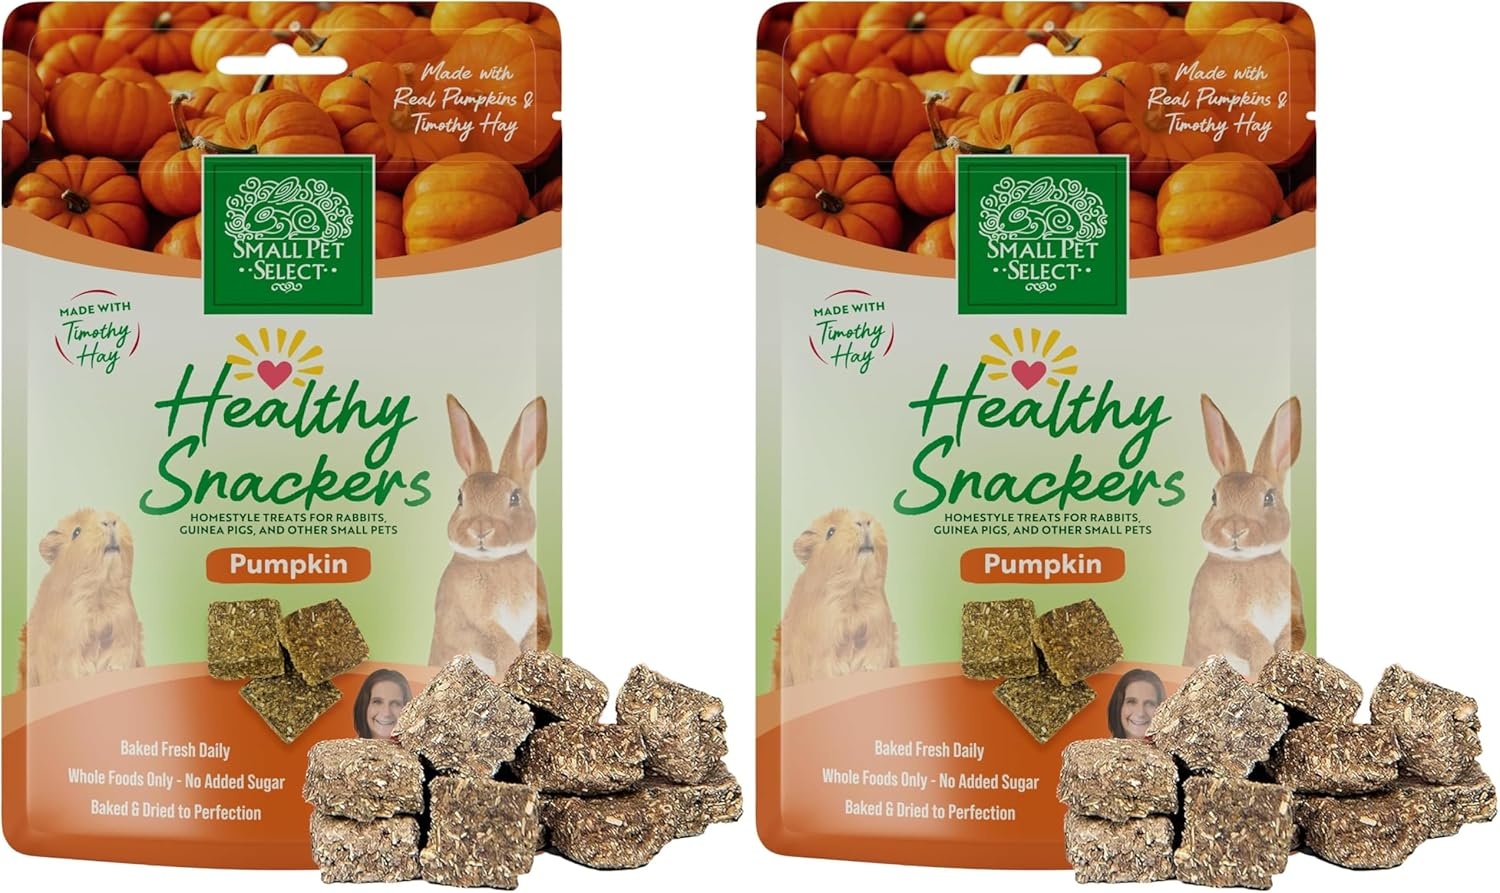
Small Pet Select - Healthy Snackers - Pumpkin (Pack of 2)
Brand: SmallPetSelect
About this item The information below is per-pack only Is great for foraging Use for training All natural human grade food ingredients Made in small batches to ensure the highest quality product
Category: Animals & Pet Supplies > Pet Supplies > Small Animal Supplies > Small Animal Treats > Training Treats